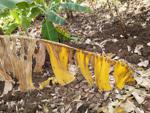
Label: segatoka